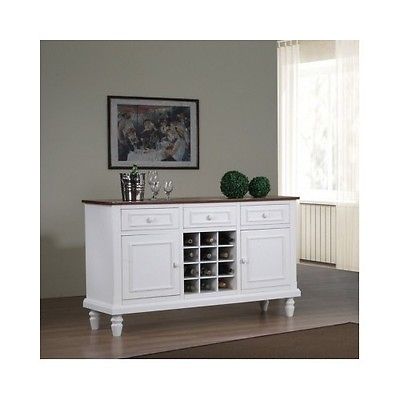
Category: cabinet